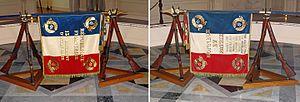
Drapeau du 13e RI en la cathédrale de Nevers lors de la commémoration du centenaire du début de la première guerre mondiale.
Le 13ᵉ régiment d'infanterie est un régiment d'infanterie de l'Armée de terre française créé sous la Révolution à partir du régiment de Bourbonnais, un régiment français d'Ancien Régime.